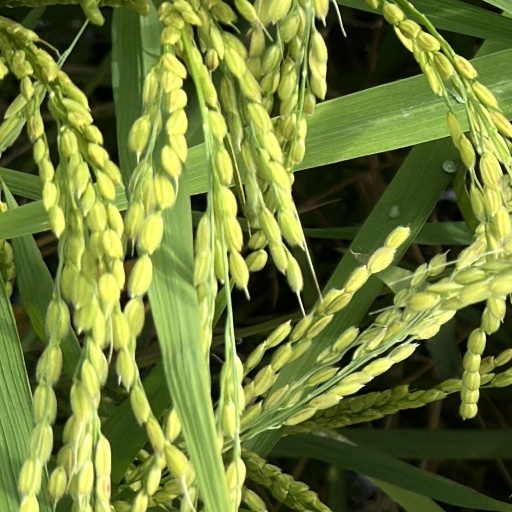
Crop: rice